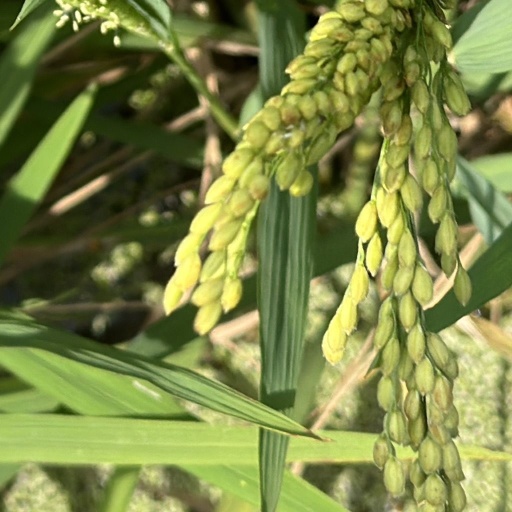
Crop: rice